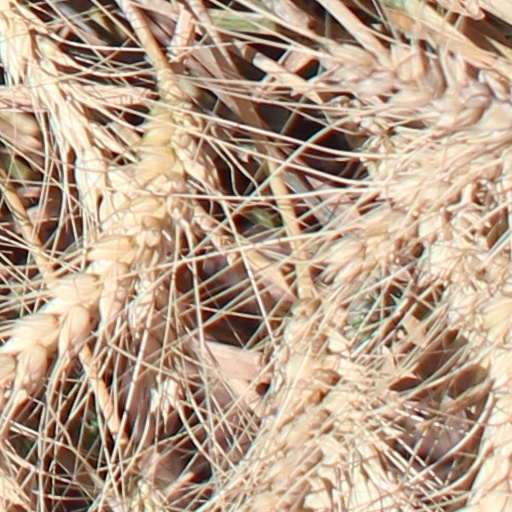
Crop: wheat